Gyula Zsengellér

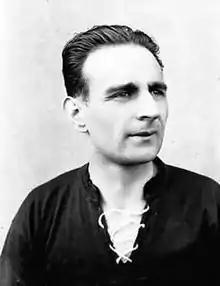
Gyula Zsengellér

Gyula Zsengellér (27 December 1915 – 29 March 1999) was a Hungarian footballer who played as a striker. A historic player of Újpest FC, he scored 387 goals in the Hungarian league between 1935 and 1947, making him the league's third-highest goalscorer of all-time. He was also a member of the Hungary national team that reached the final of the 1938 FIFA World Cup, being the tournament's second-highest scorer.